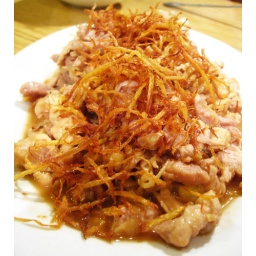
Khmer Ginger Deluxe - chicken stir-fried in garlic soybean sauce and black pepper. Topped with golden crispy ginger.